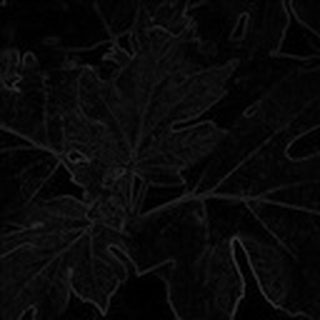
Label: healthy_cotton